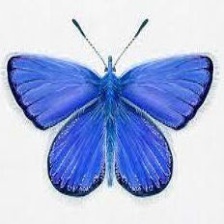
Species: ADONIS
Butterfly family (ImageNet category): lycaenid_butterfly